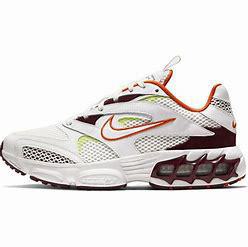
Brand: Nike
Model: Zoom Air Fire